List of burials at Laurel Hill Cemetery

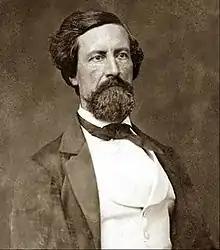
The families of Union military leaders protested again the burial of Confederate General John C. Pemberton in Laurel Hill Cemetery

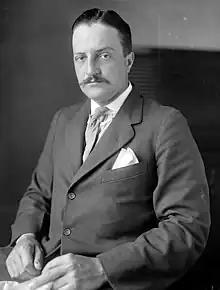
William S. Reyburn served as a U.S. Congressman for Pennsylvania's 2nd district from 1911 to 1913

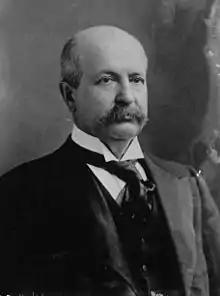
Peter Arrell Browne Widener is considered one of the 100 wealthiest Americans

William M. Singerly (1832–1898), businessman and newspaper publisher